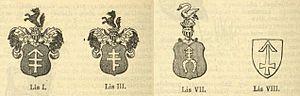
Lis est le nom de l'un des plus anciens clans armoriaux de la noblesse polonaise.